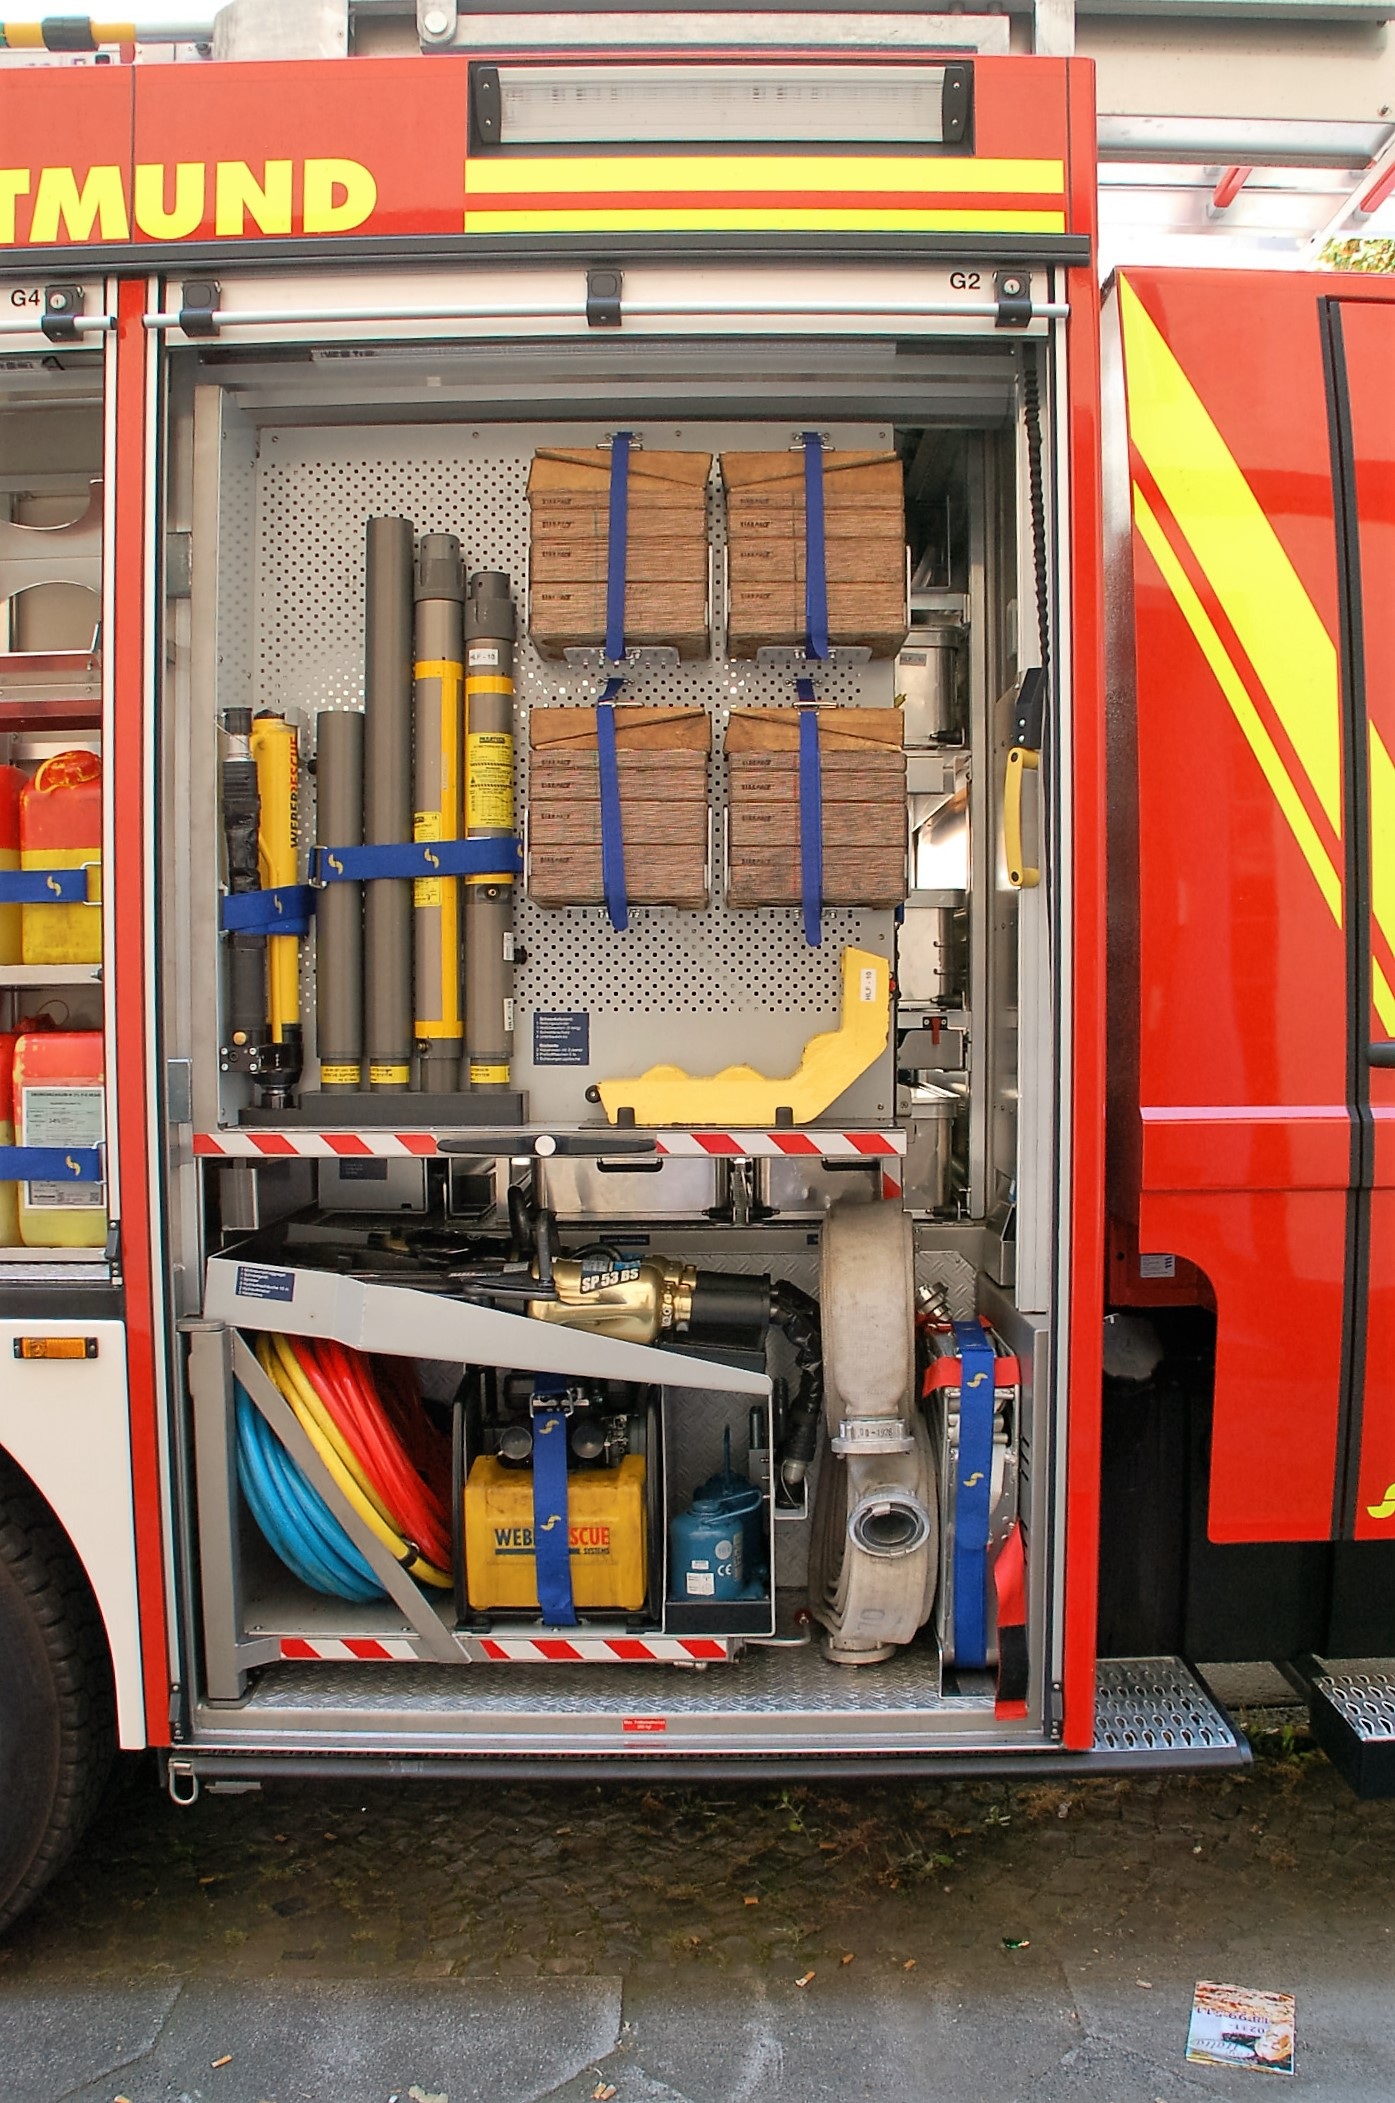
transport, horn, truck, red, vehicle, equipment, fire, auto, machine, profession, public transport, fire truck, emergency service, brand, use, fire department, tools, hose, dortmund, dare, vehicles, firefighter, rescue, delete, blue light, fire fighting, fire extinguisher, equipment fire truck, l schzug, emergency vehicle, automobile repair shop